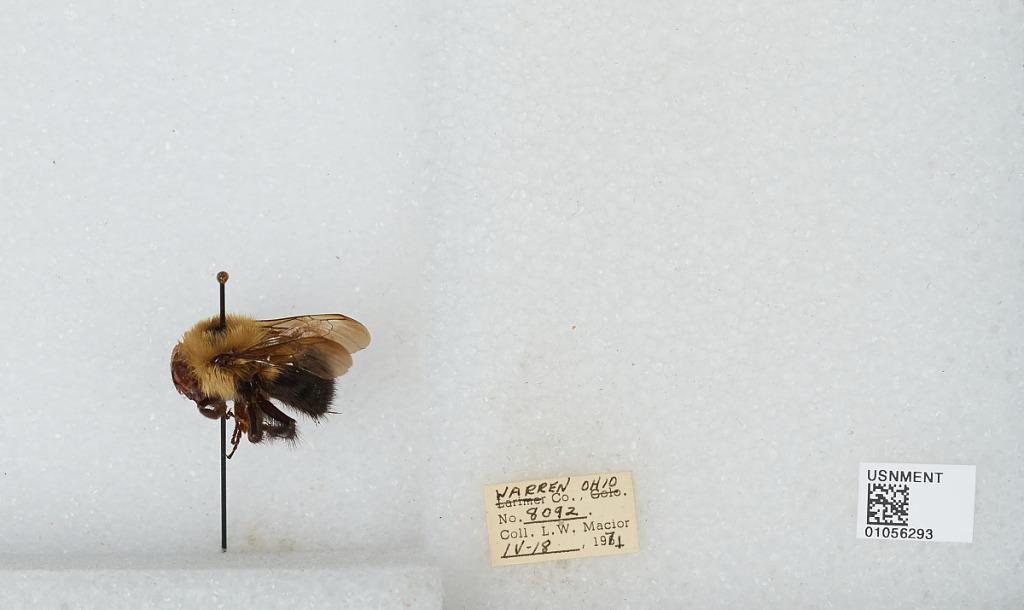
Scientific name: Bombus (Pyrobombus) bimaculatus Cresson
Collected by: L. Macior
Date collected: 1971-4-18
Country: United States
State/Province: Ohio
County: Warren
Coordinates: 39.4242, -84.1856